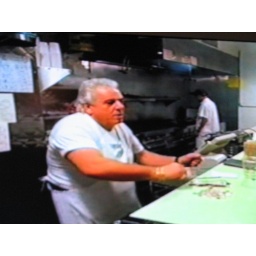
Vinnie of Vinnie Vella's Pizza place across the street from Spuyten Duyvil, in one of his acting jobs on TV